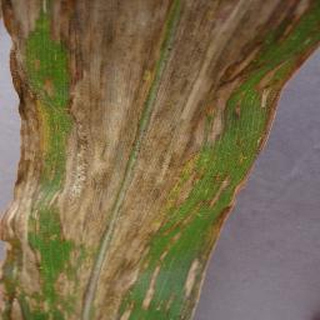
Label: corn_northern_leaf_blight